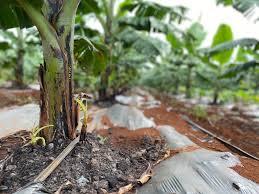
Sahemu hii ni sehemu ambayo mimea wa ndizi imepandwa na imeweza kutengenezwa na kupaliliwa mzuri. Ndizi hii inaweza kumaliza mwezi moja ili kuweza kupata mapato ambayo unaweza kupeleka sokoni na kuweza kuchukulia kama chakula.